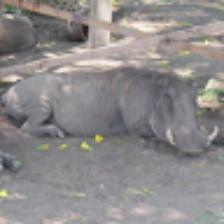
Label: NonHuman